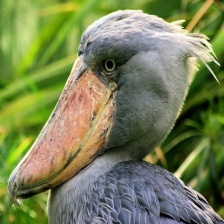
Species: SHOEBILL
Scientific name: BALAENICEPS REX